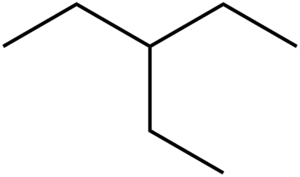
Les composés organiques sont les composés dont un des éléments chimiques constitutifs est le carbone, à quelques exceptions près. Ces composés peuvent être d’origine naturelle ou produits par synthèse.
Le 3-éthylpentane est un hydrocarbure saturé de la famille des alcanes de formule C₇H₁₆. Il est un des neuf isomères de l'heptane.